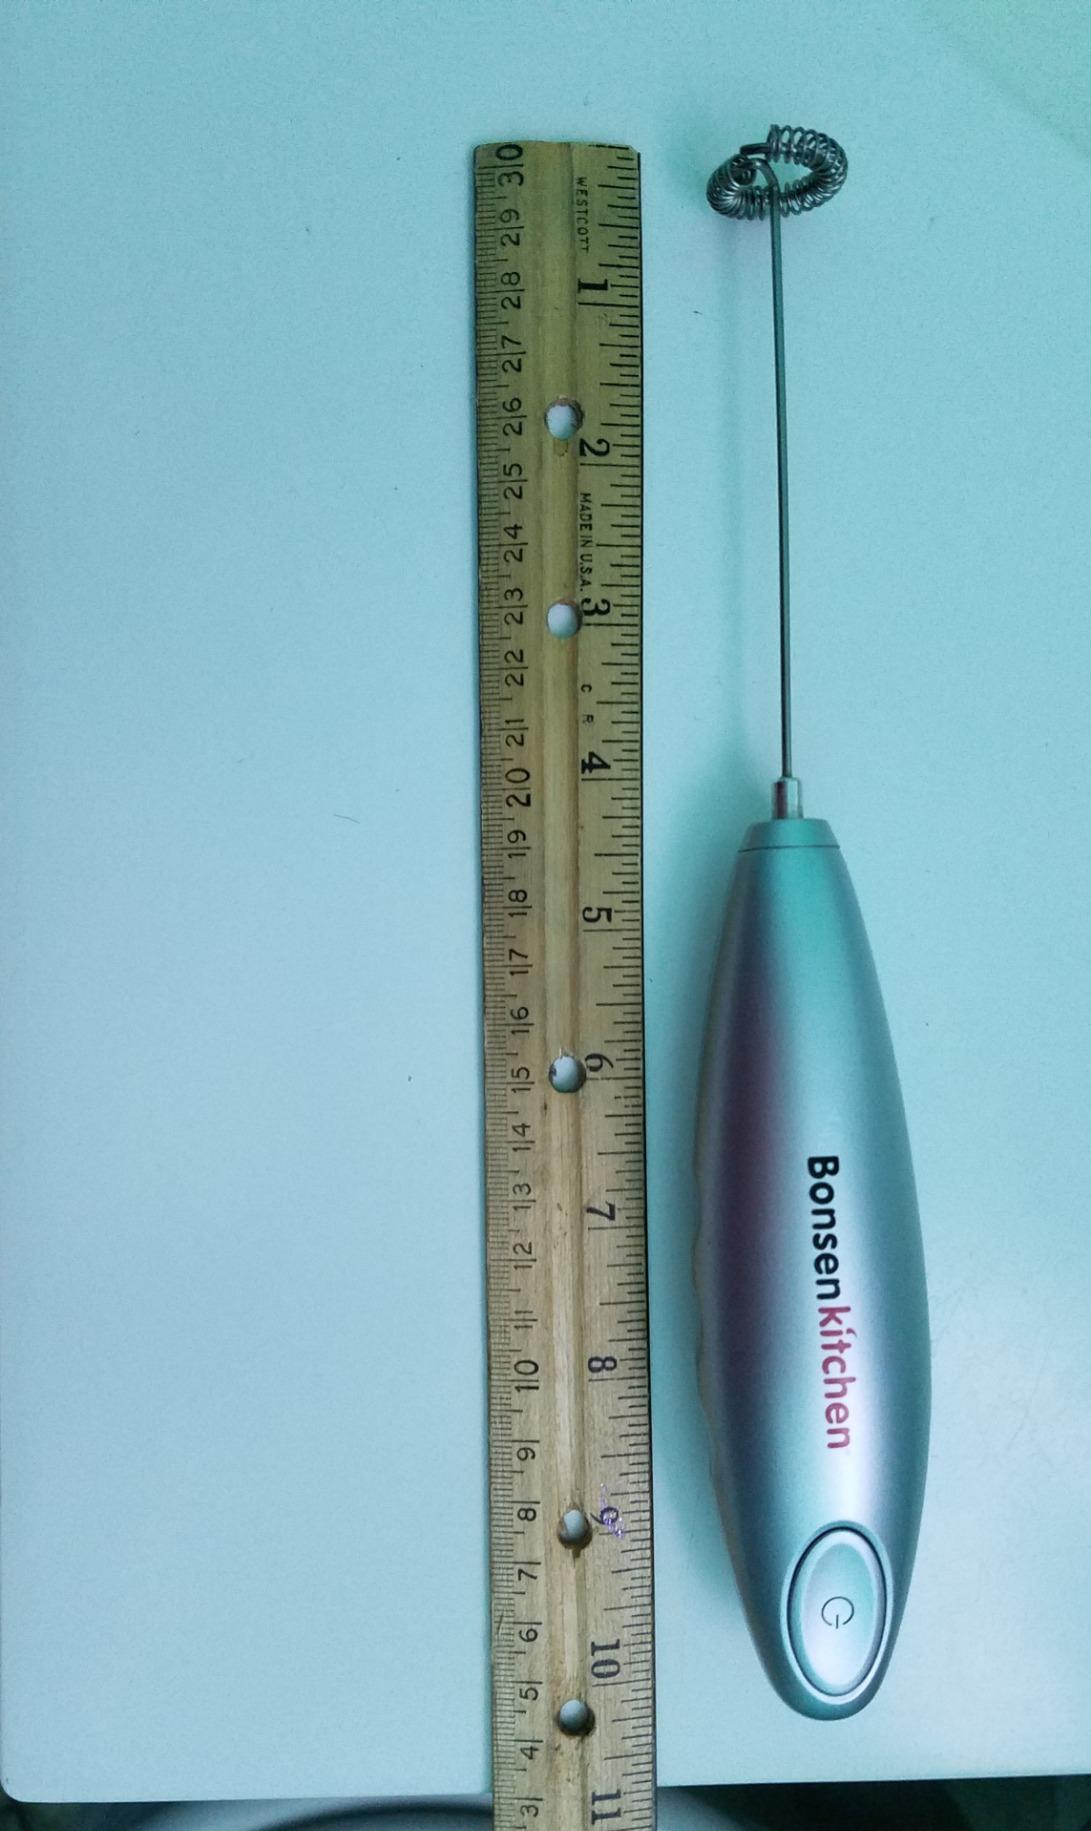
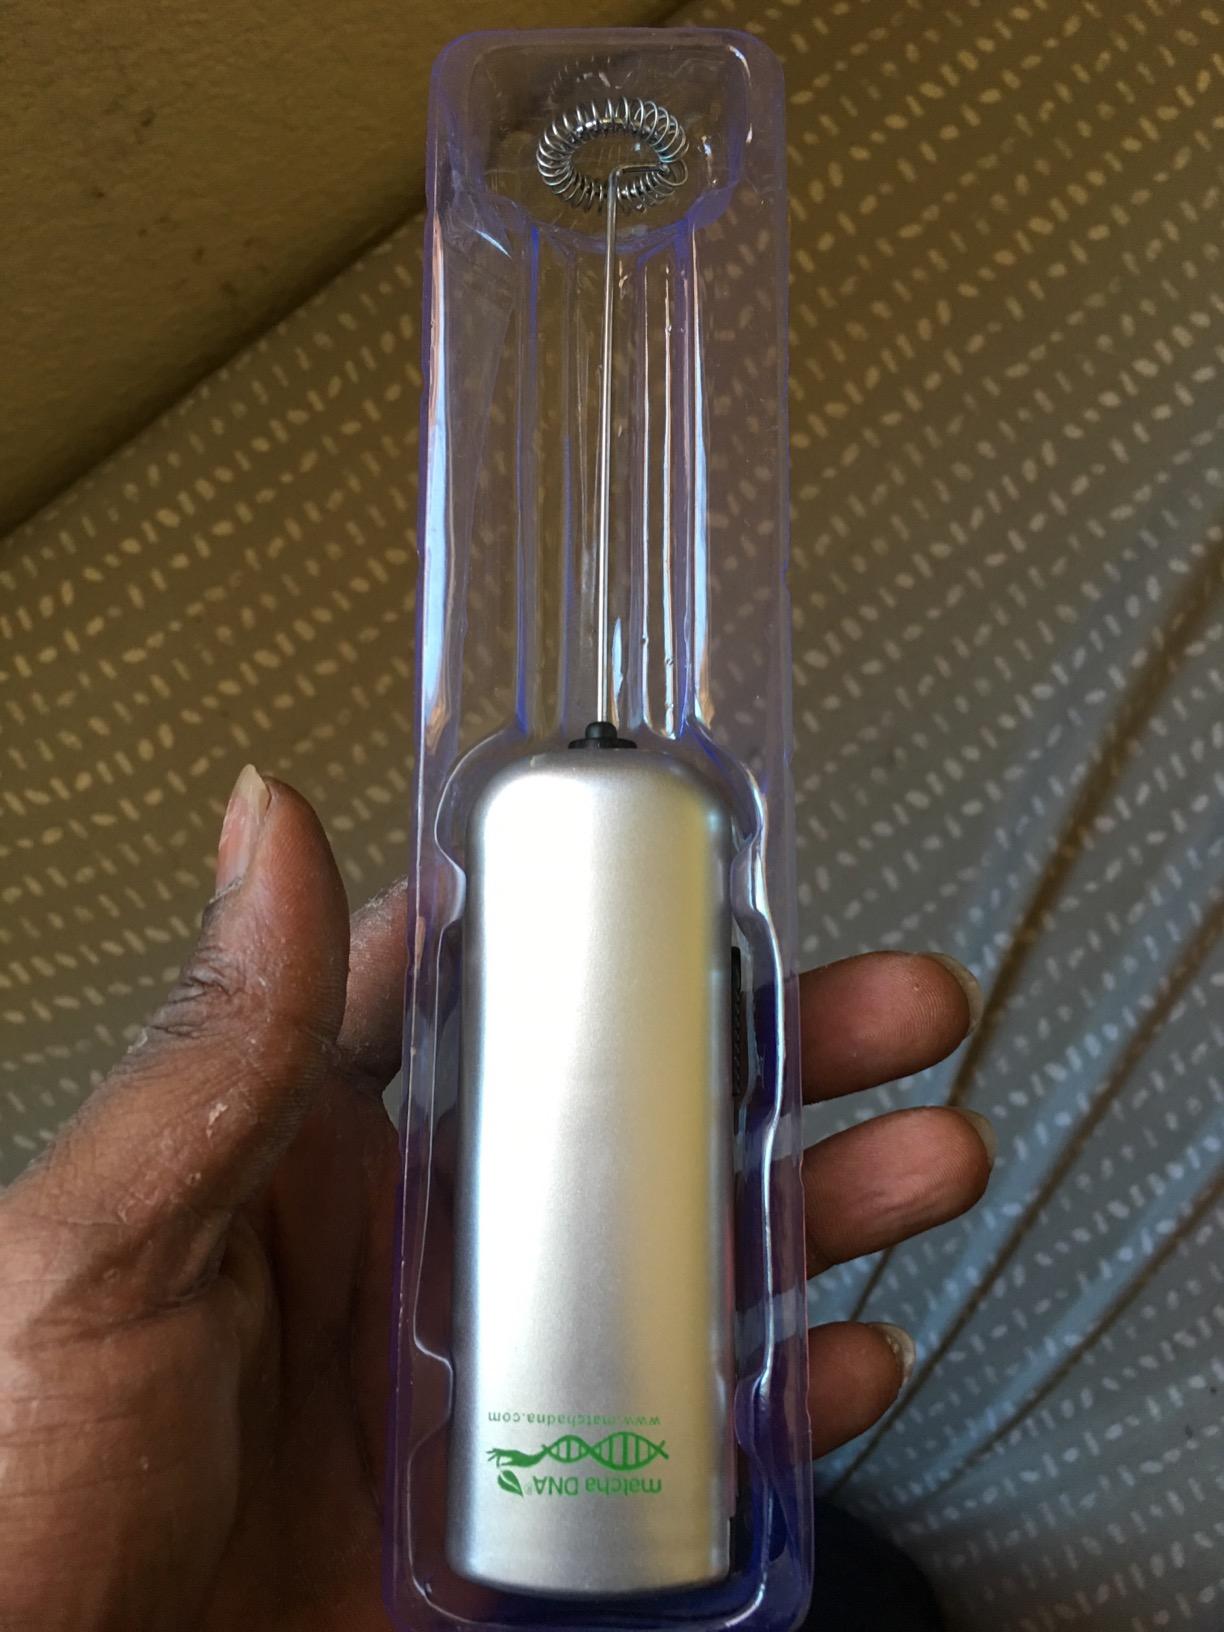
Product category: items_mixer
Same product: no